Ikoi-no-Mura Station

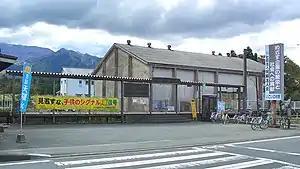
Ikoi-no-Mura Station in 2006, as seen from Japan National Route 57

is a passenger railway station located in the city of Aso, Kumamoto, Japan. It Is operated by JR Kyushu.